The X-Files season 4

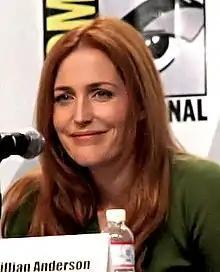
The writers for "The X-Files" decided to give Gillian Anderson's character cancer in season four.

The season saw drastic changes to the series' alien mythology. In the premiere episode, "Herrenvolk", Williams—the actor who played Mulder's informant X—was written out of the show. He said that, "Carter called me up personally [and said] 'Got good news, got bad news. The good news is we're gonna bring you up for another episode this week. The bad news is you're gonna take a bullet." The writers created a new character, Marita Covarrubias, to function as Mulder's informant. Carter felt it would be "more interesting for Mulder's next contact to be a woman", noting that he "wanted there to be some suspicion about whether Mulder would become involved with her romantically. "Herrenvolk" also introduced the killer bees, who would go on to play a larger part in the 1998 film. Carter described the fourth season as "maybe the most intense and difficult season of the show."